Emilio Gnutti

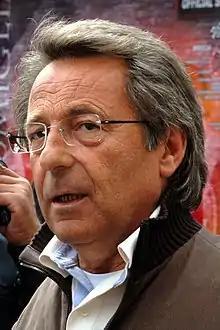
Gnutti in 2007

Emilio Gnutti is an Italian financier and founder of the Hopa SpA holding company. He was involved in many important takeovers, most notably the one of Telecom Italia made in 1999 with Roberto Colaninno, and the subsequent sale of the company to Marco Tronchetti Provera. On 25 October 2006 he was sentenced to six months in jail for insider trading in the Unipol ("bancopoli") case, together with Giovanni Consorte and Ivano Sacchetti. He appealed, but then he decided to accept a plea bargain and on 12 November 2007 the Milan Court of Appeal converted the sentence into a fine.